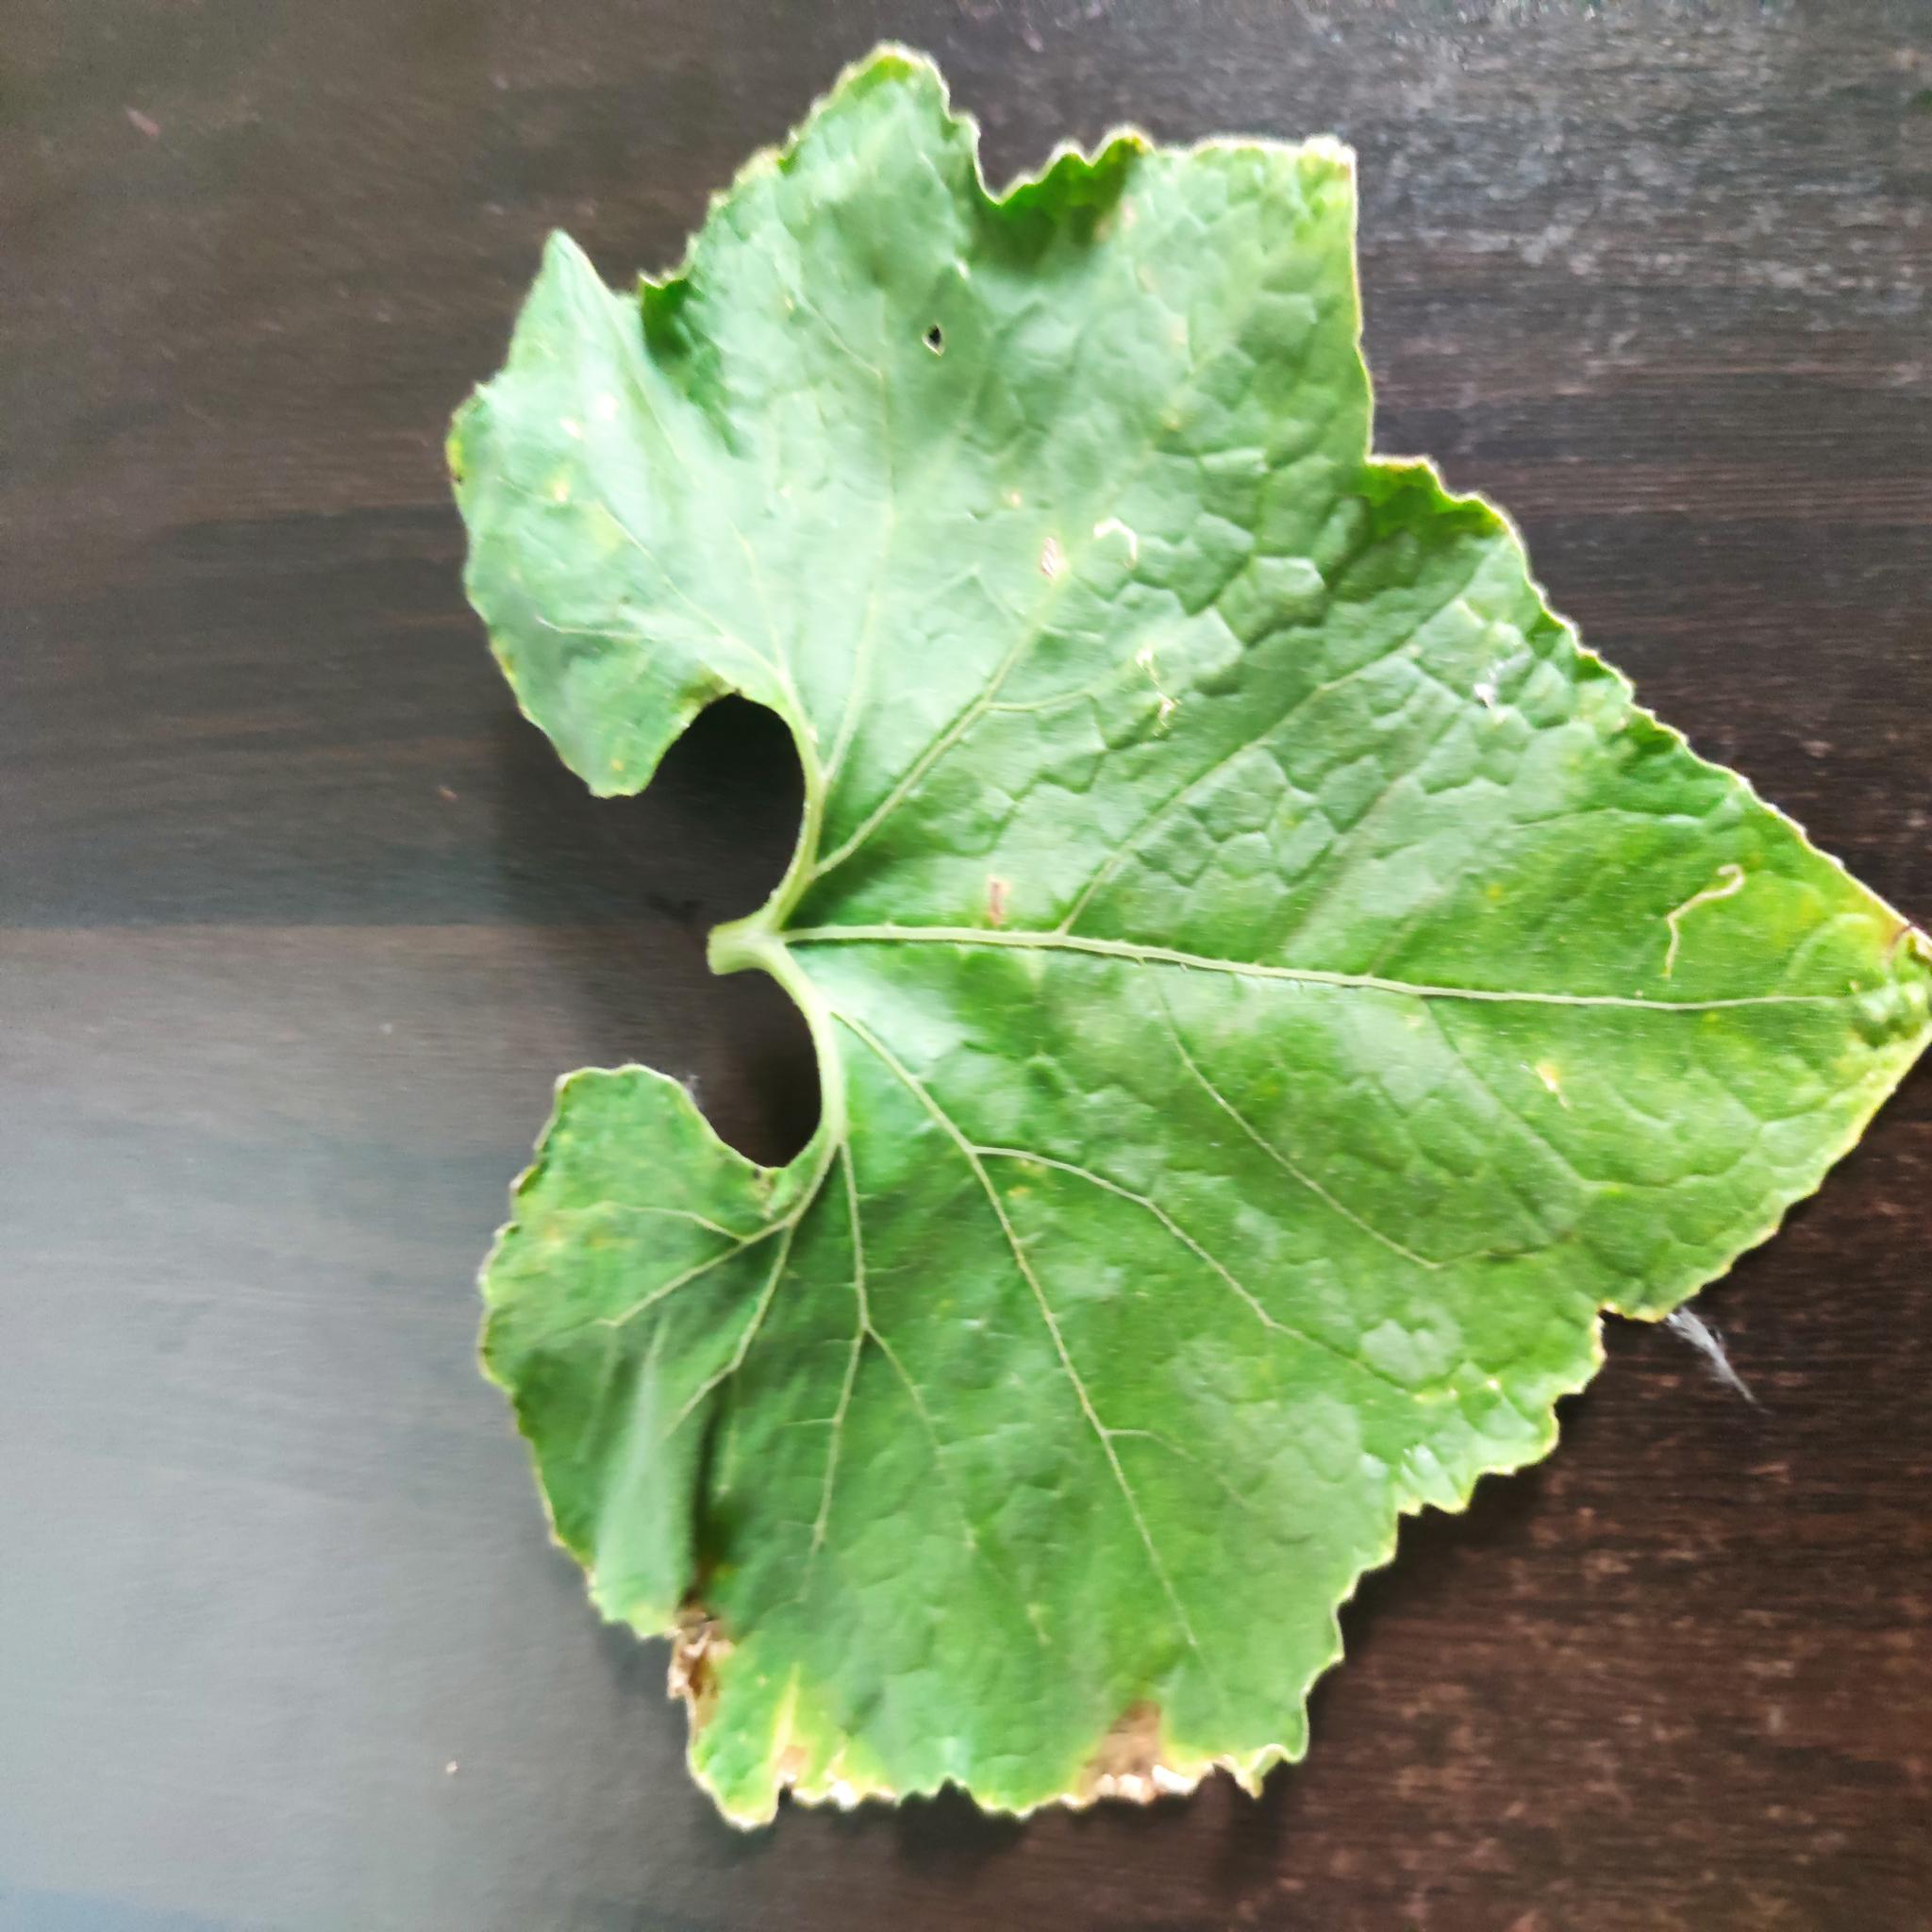
Label: Downy mildew